Constance Isherwood

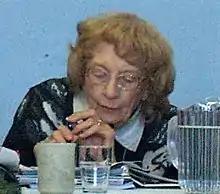
Isherwood at the Diocese of British Columbia Synod in 2010

Constance Dora Isherwood ( Holmes; January 19, 1920 – January 26, 2021) was a Canadian lawyer based in British Columbia who focused on civil and family law, and real estate law. At the time of her death, she was the oldest practicing lawyer in British Columbia. She was a recipient of Canada's 125th anniversary medal for community service and also the lifetime achievement awards from the Law Society of British Columbia, University of British Columbia, and University of Victoria.